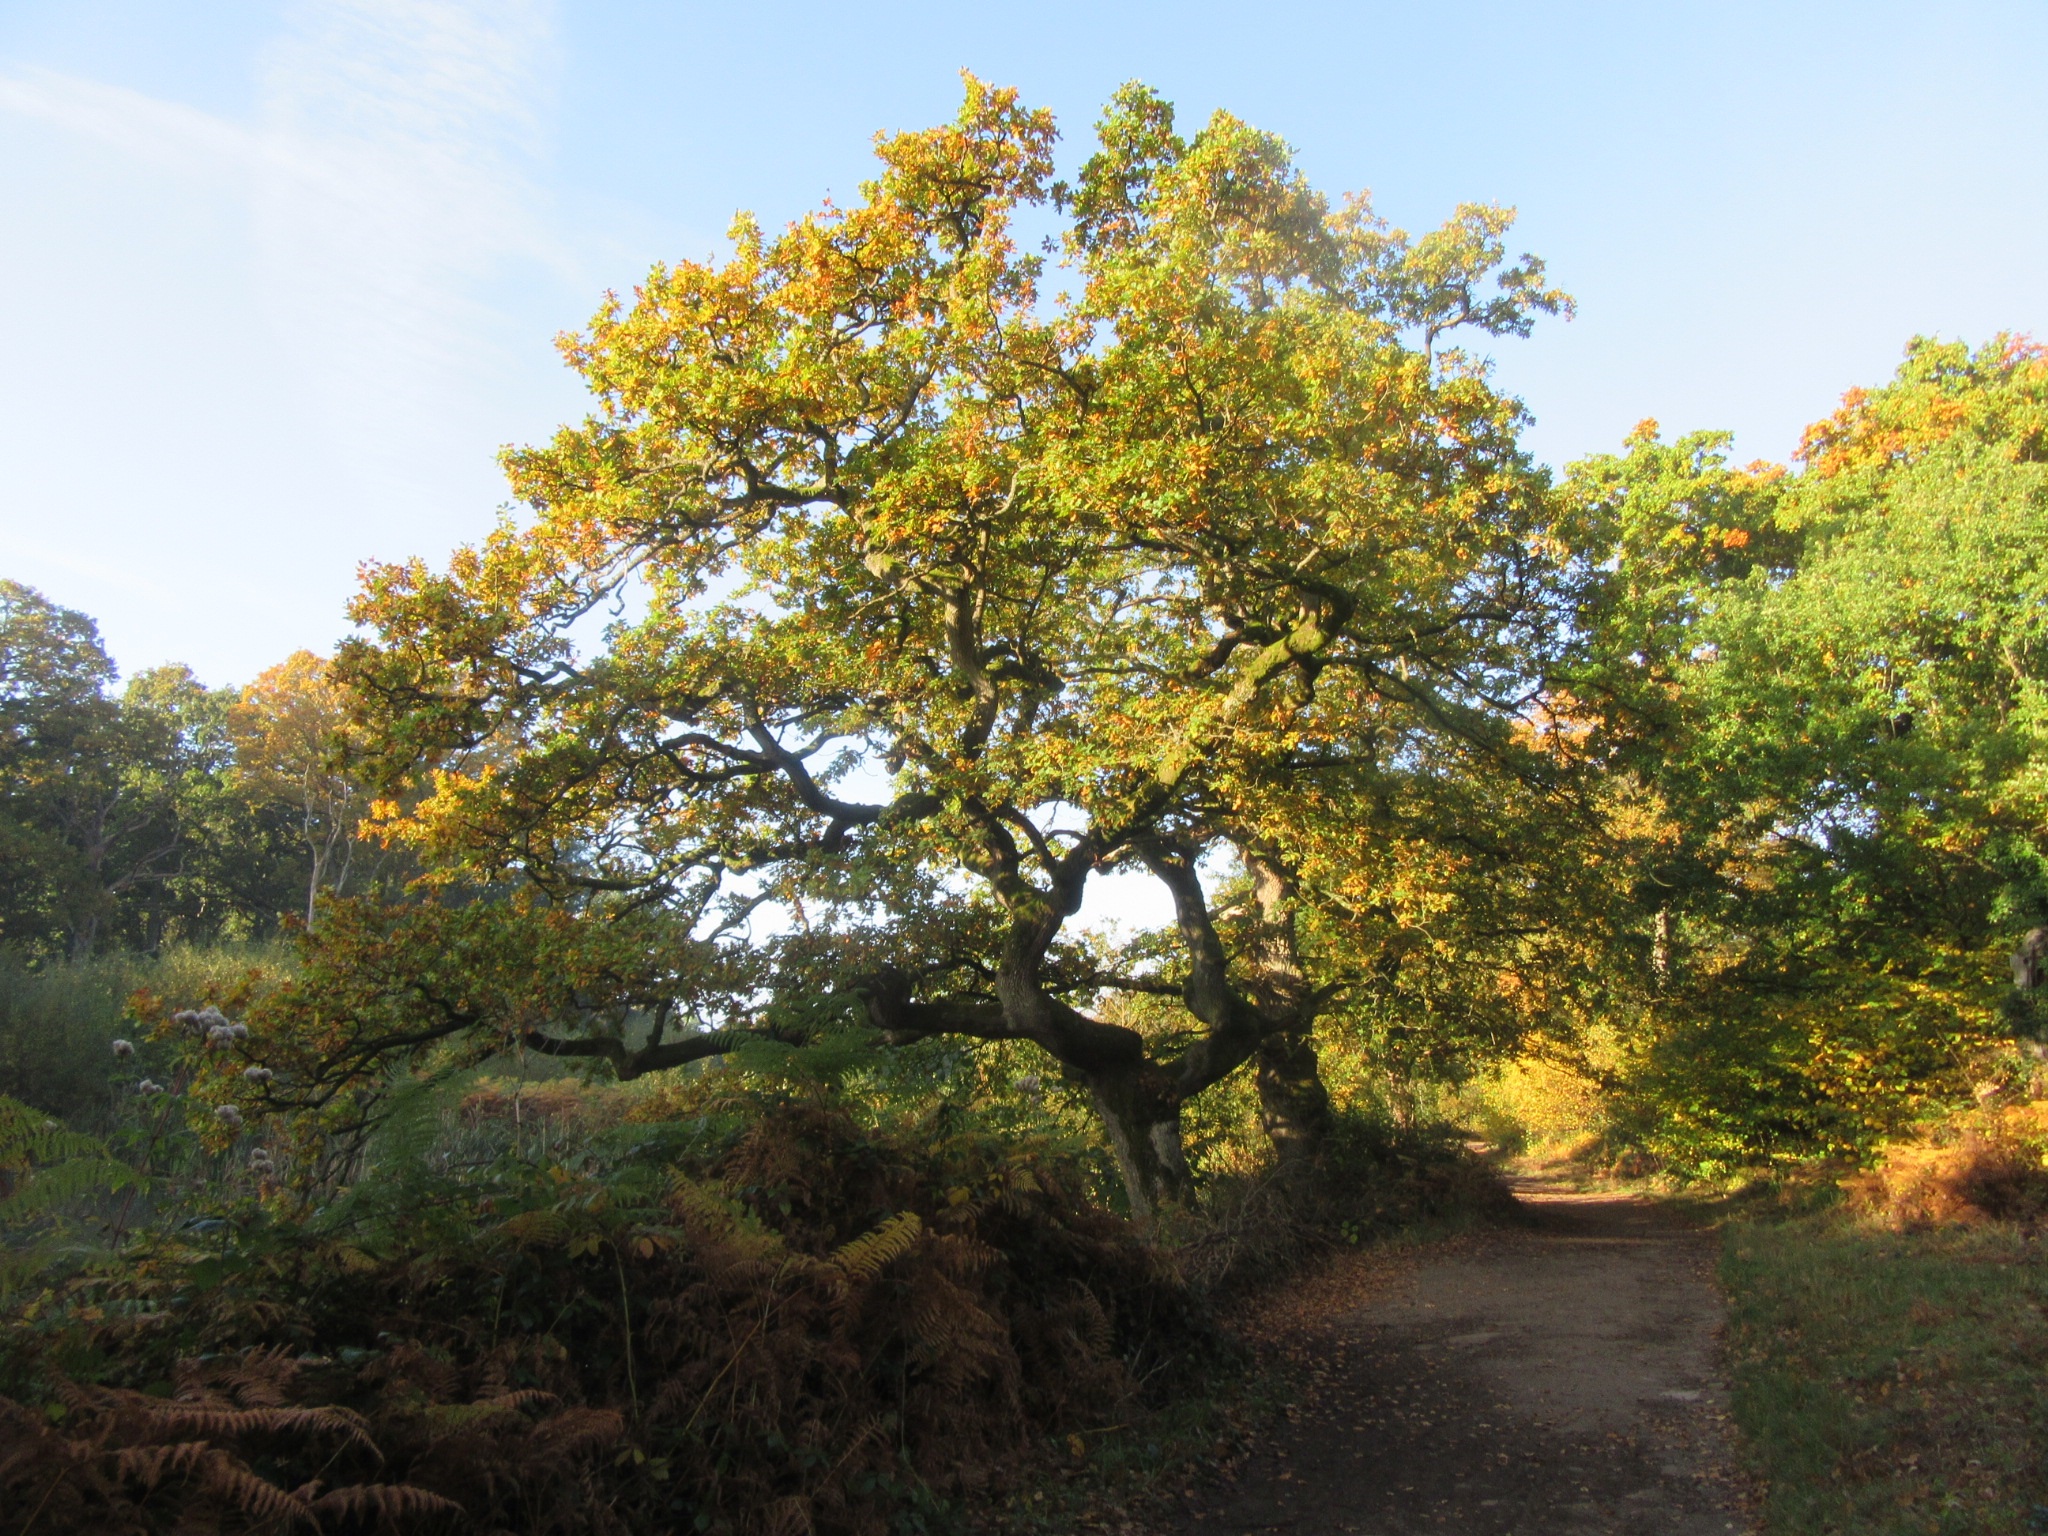
tree, plant, leaf, autumn, season, deciduous, oak, grove, woodland, ecosystem, flowering plant, woody plant, temperate broadleaf and mixed forest, land plant